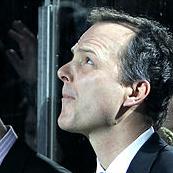
Age: 45